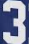
Number: 3